Tina Smith

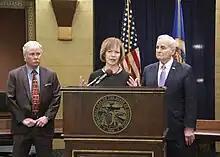
Dayton appointing Smith to the Senate

On December 13, 2017, Governor Dayton announced Smith as his pick to fill the United States Senate seat held by Al Franken, who had announced he would resign amid allegations of sexual misconduct. Democrats in the state immediately united around Smith as the party's candidate in the November 2018 special election to fill Franken's term. Franken resigned on January 2, 2018.